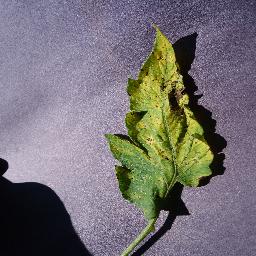
Label: Tomato___Septoria_leaf_spot